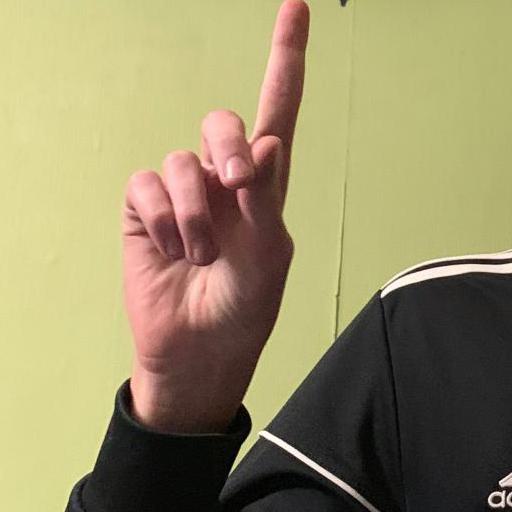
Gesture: one